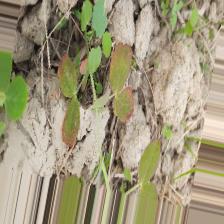
Label: Lentil Rust